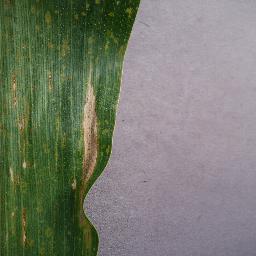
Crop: corn
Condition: (maize)_northern_blight